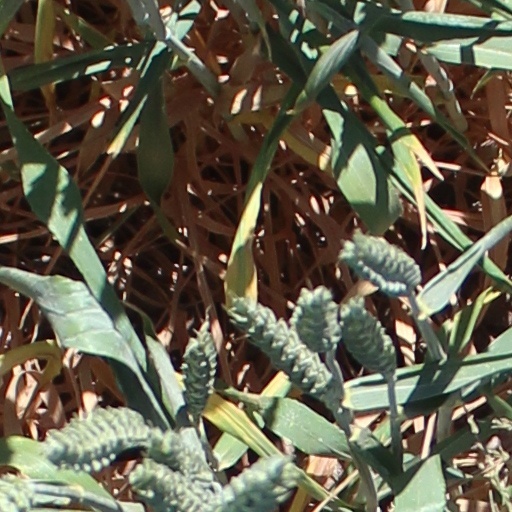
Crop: wheat